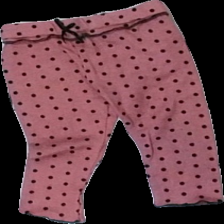
View: front
Type: Trousers
Category: Children
Brand: Zara
Colors: Pink, Black
Material: 83% viscose, 17% polyester
Pattern: Dots
Cut: Regular
Size: 80
Season: All
Price range: 50-100
Recommended usage: Export